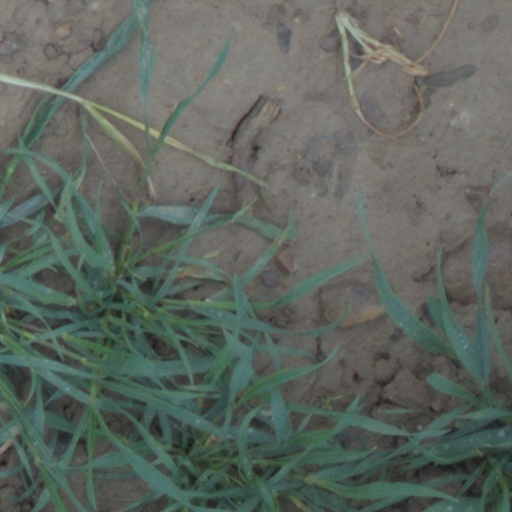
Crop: wheat